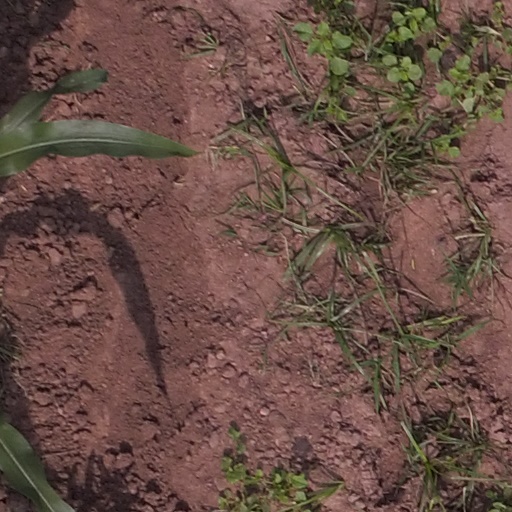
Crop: maize; corn